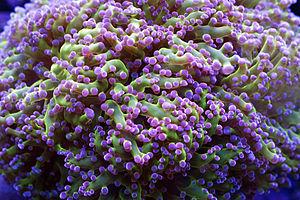
Euphyllia divisa est une espèce de coraux appartenant à la famille des Euphylliidae.